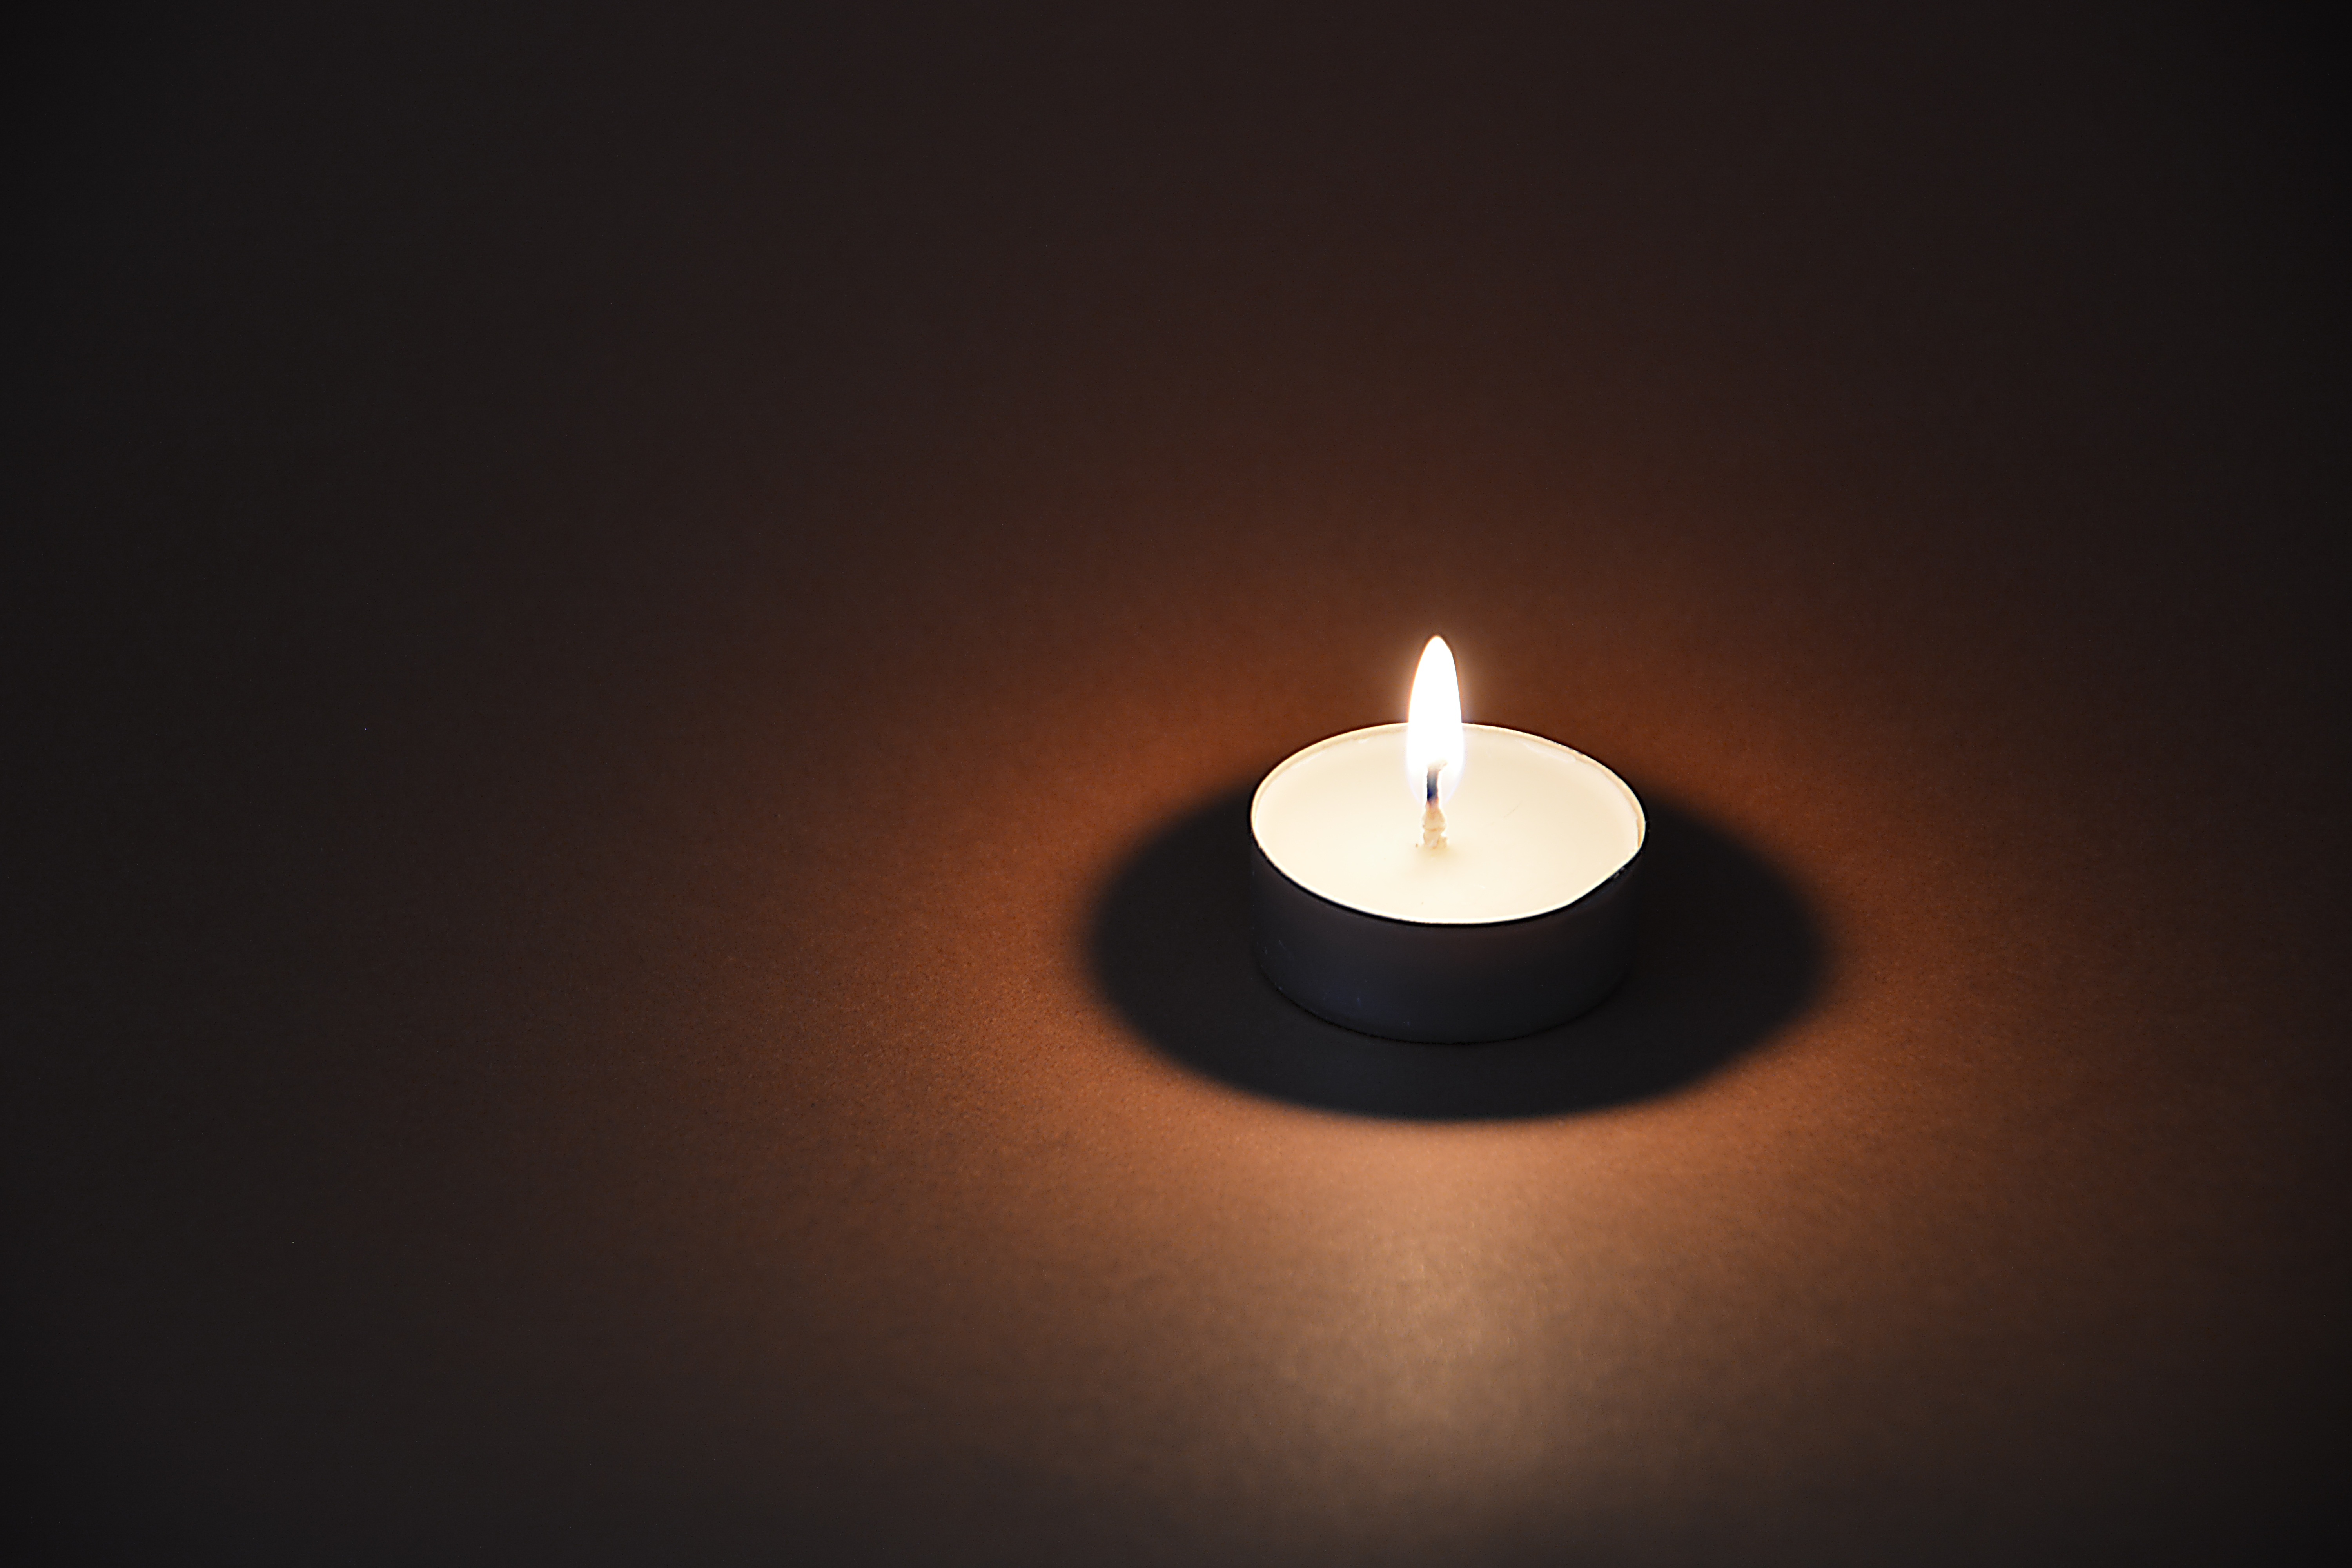
light, reflection, religion, darkness, church, lamp, candle, lighting, circle, catholic, light fixture, prayer, shape, nightlight, incandescent light bulb